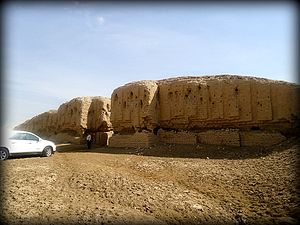
Kish / Historie
Ruiner af et ziggurat i Kish.
Kish er en sumerisk oldtidsby i Mesopotamien ved floden Eufrat, og den er i dag byen Tell al-Uhaymir i Iraks provins Babil. Kish er beliggende omkring 12 km øst for Babylon, og 80 km syd for Bagdad.